Anders Lindbäck

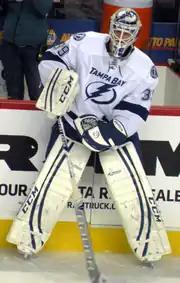

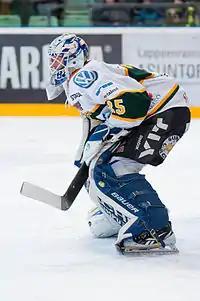

For the 2010–11 season, Lindbäck made the move to North America, and made his NHL debut on 9 October in relief of Pekka Rinne for the Nashville Predators against the Anaheim Ducks at Bridgestone Arena in Nashville. He recorded his first NHL shutout on 11 December against the Florida Panthers, then, just two days later on 13 December, Lindbäck recorded his second career shutout against the New York Islanders in back-to-back games.